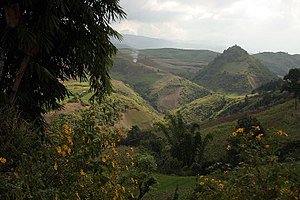
Lincang
Udsigt over landbrugsområde i Lincang, november 2004
Lincang er et bypræfektur i den sydvestlige del Folkerepublikken Kinas sydvestligste provins, Yunnan. Det har et areal på 24.469 km², og en befolkning på 2.150.000 mennesker. I bjergene her bor Wa-folket. Det blev anset som for «vildt» til at interessere nabomagterne, som både det britisk styrede Burma og Kina. Muligvis havde wa-folkets ry som hovedejægere noget med dette indtryk at gøre.